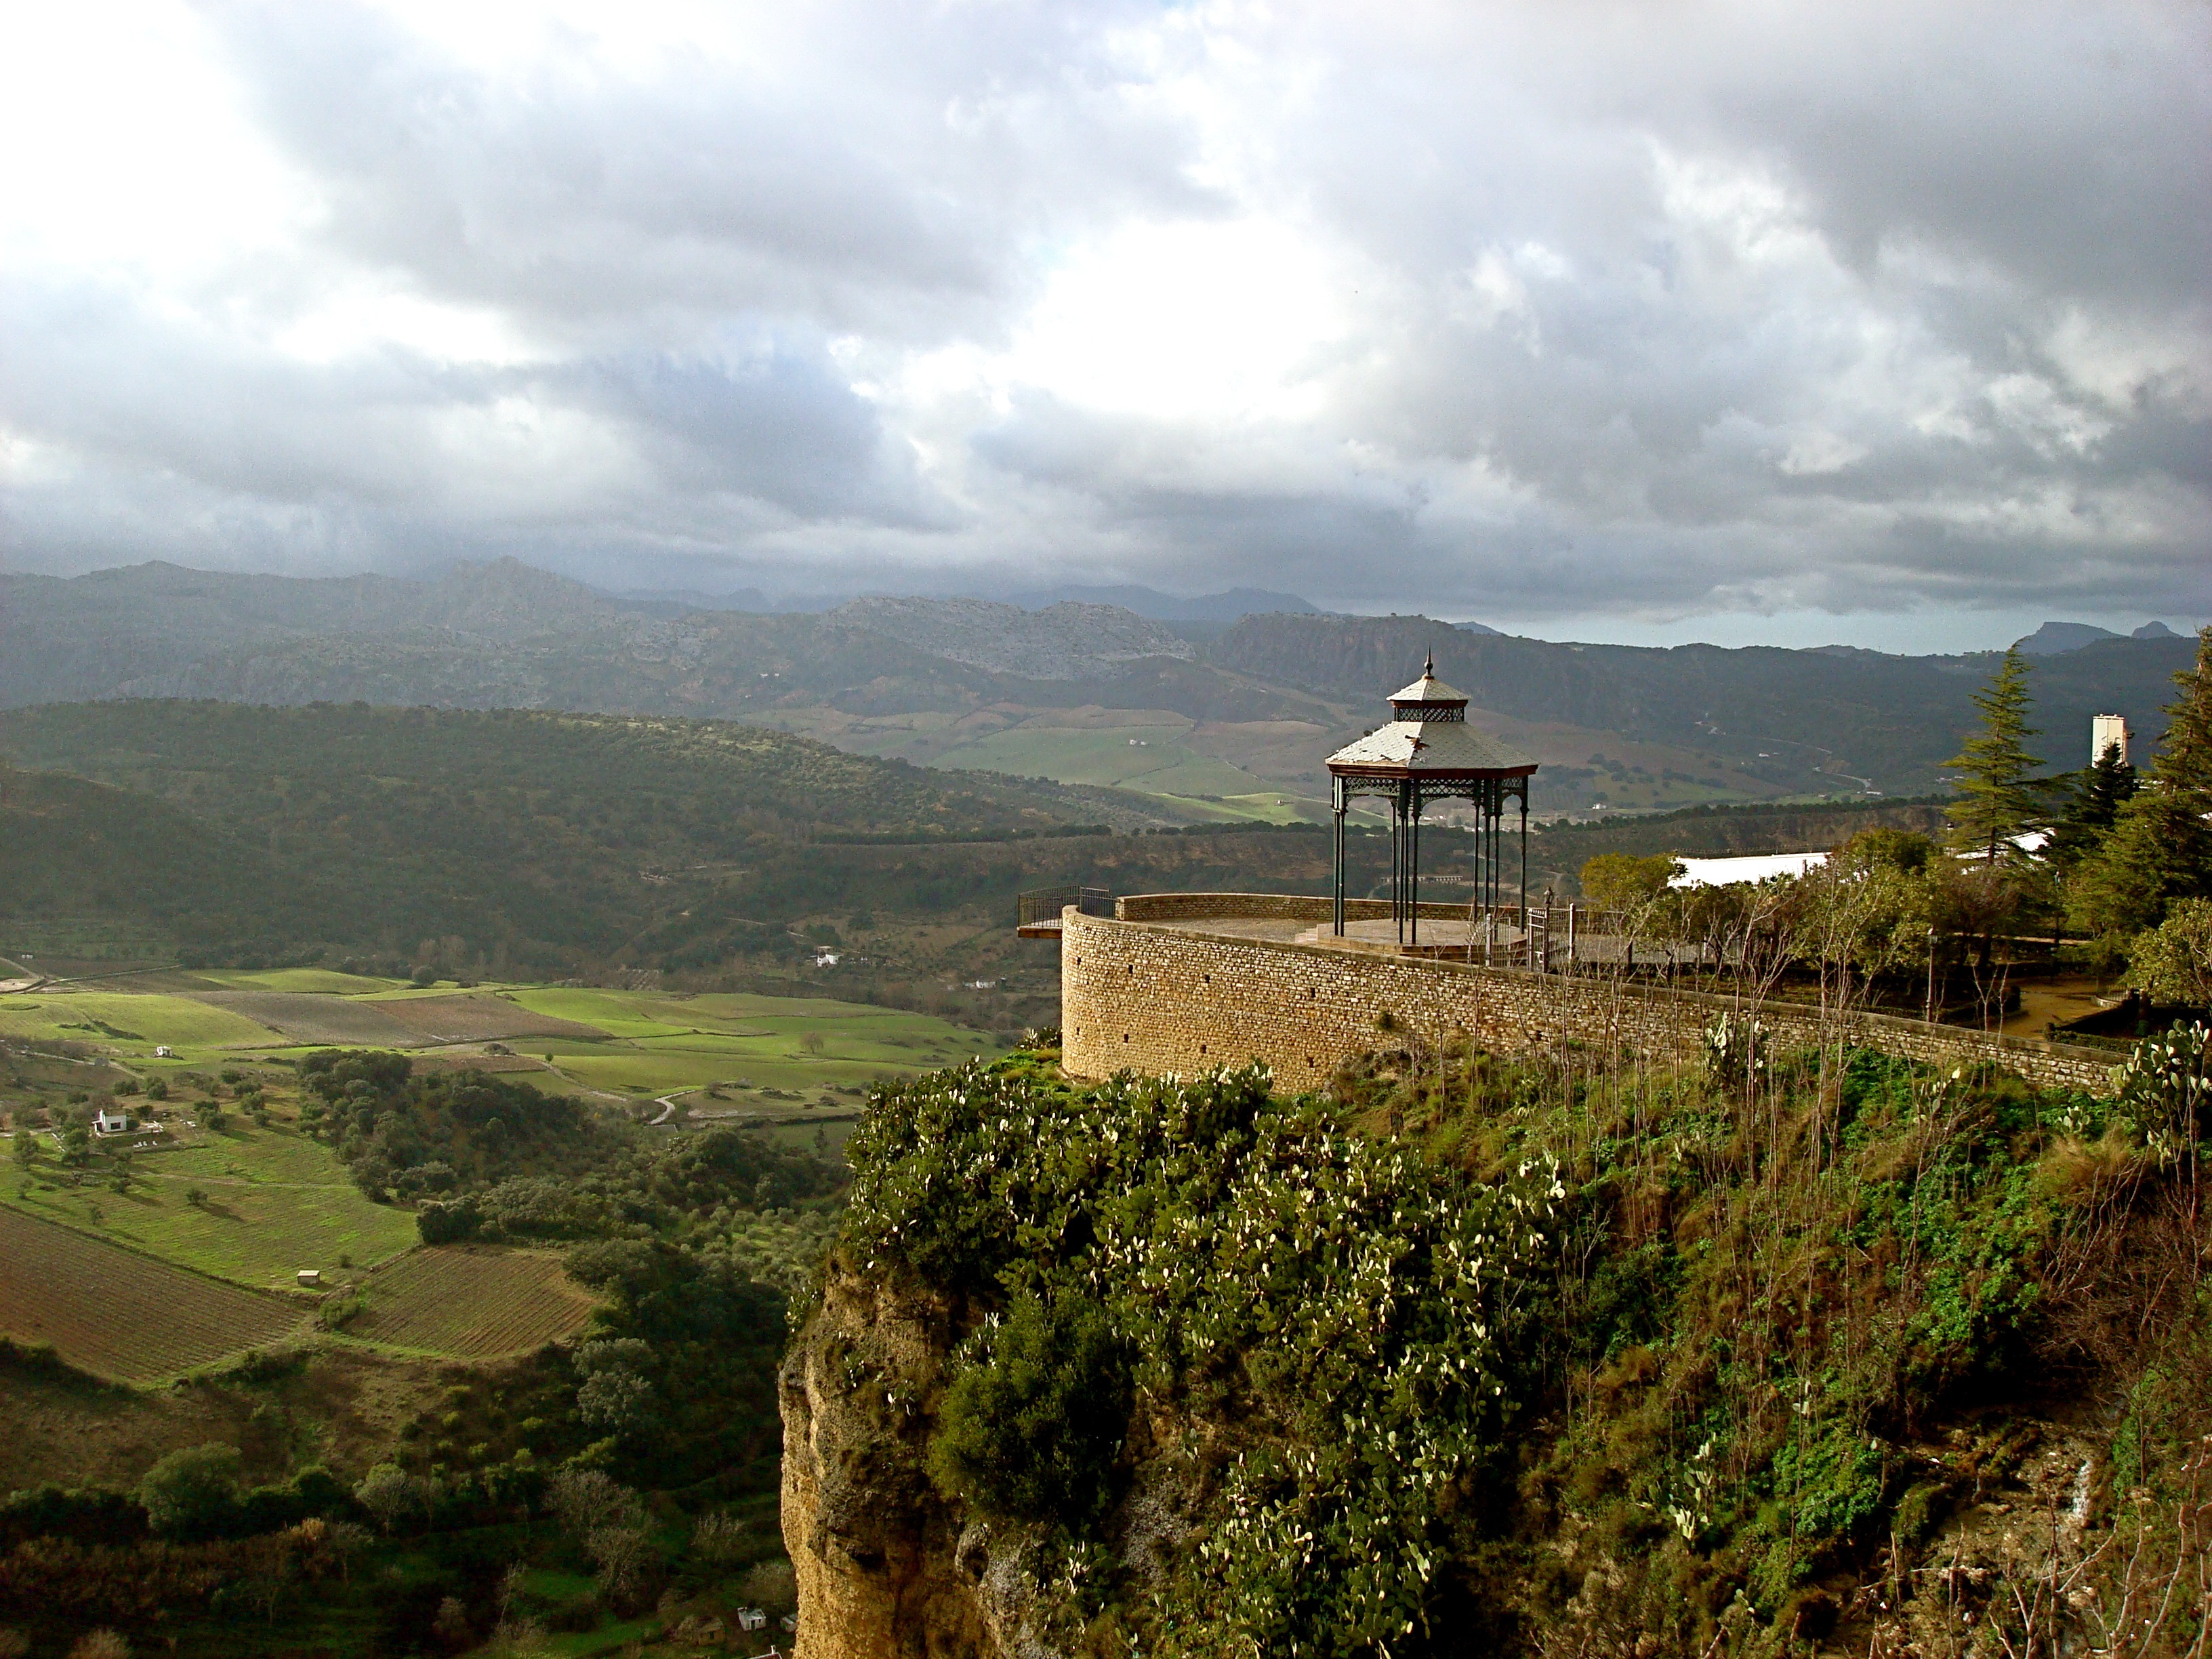
landscape, sea, coast, tree, nature, rock, mountain, cloud, architecture, sky, countryside, hill, town, view, old, city, valley, mountain range, stone, travel, village, europe, tower, scenery, gazebo, historic, tourism, highland, greenery, outdoors, spain, andalucia, andalusia, european, spanish, ronda, rural area, aerial photography, mountainous landforms